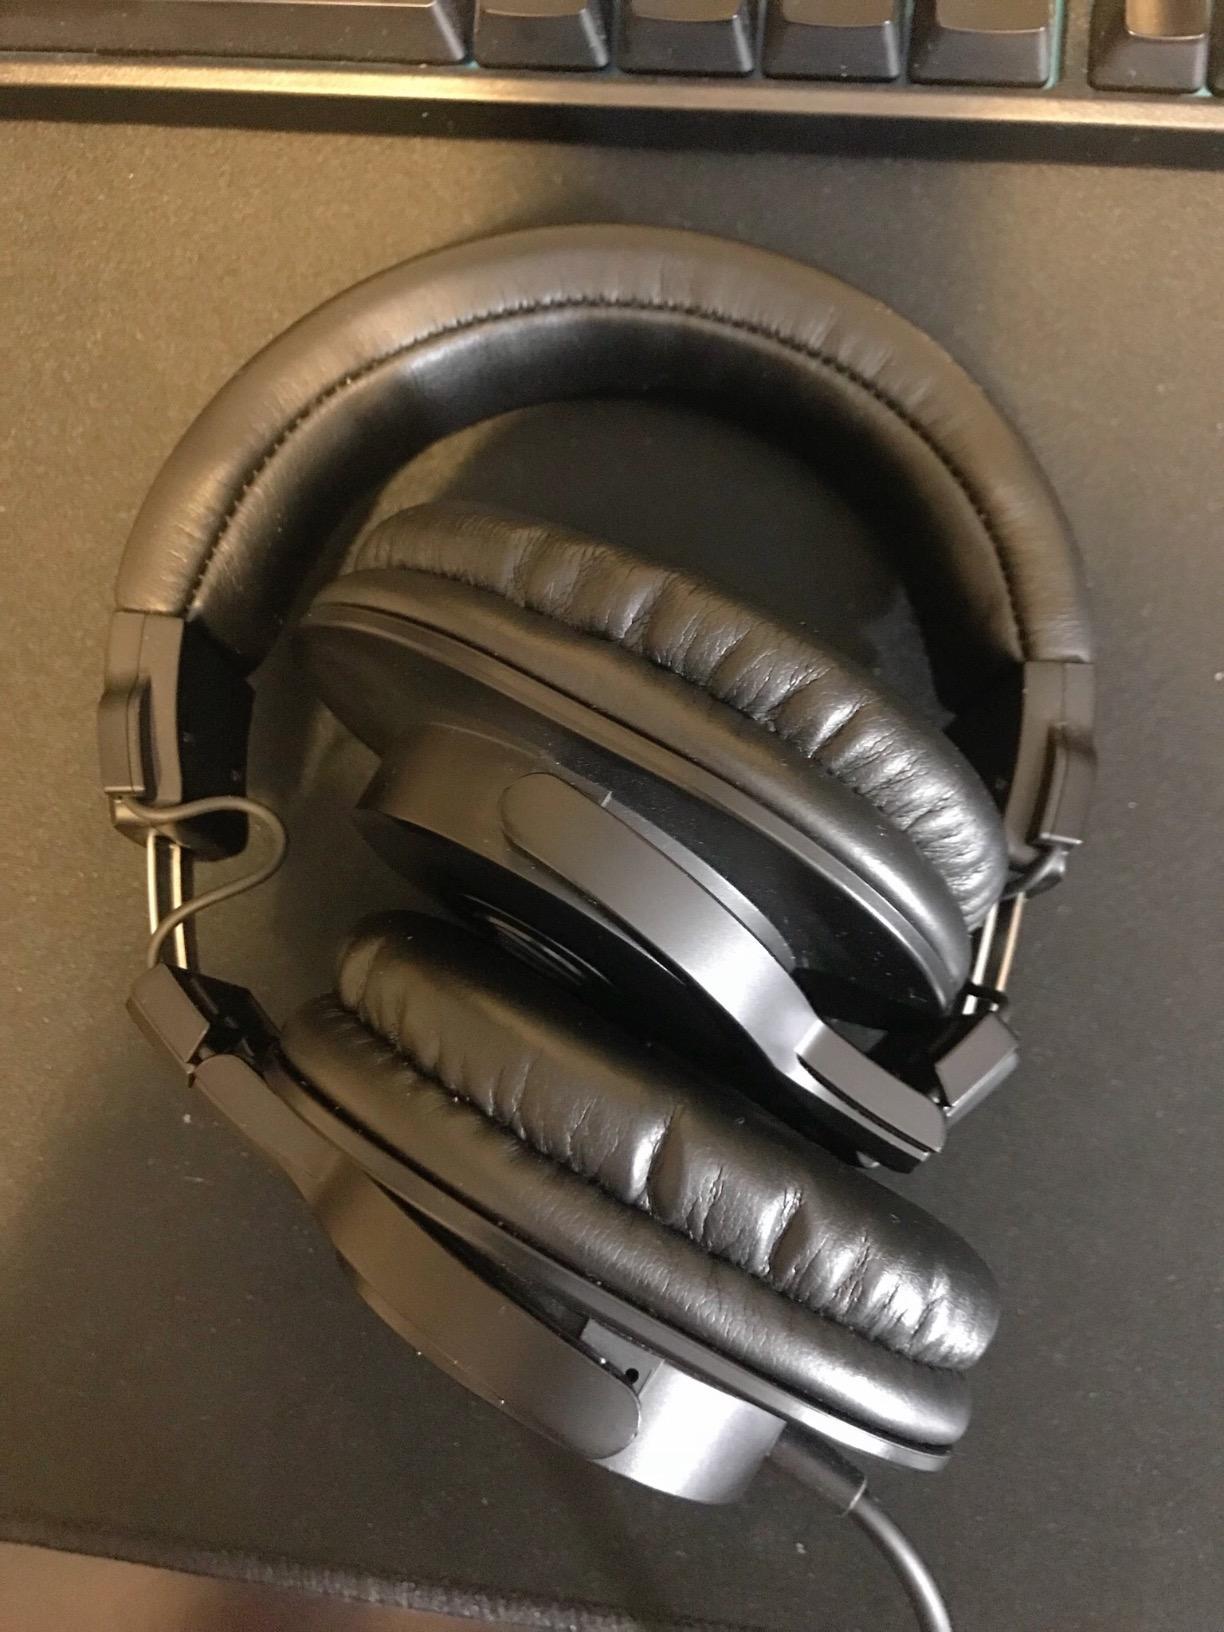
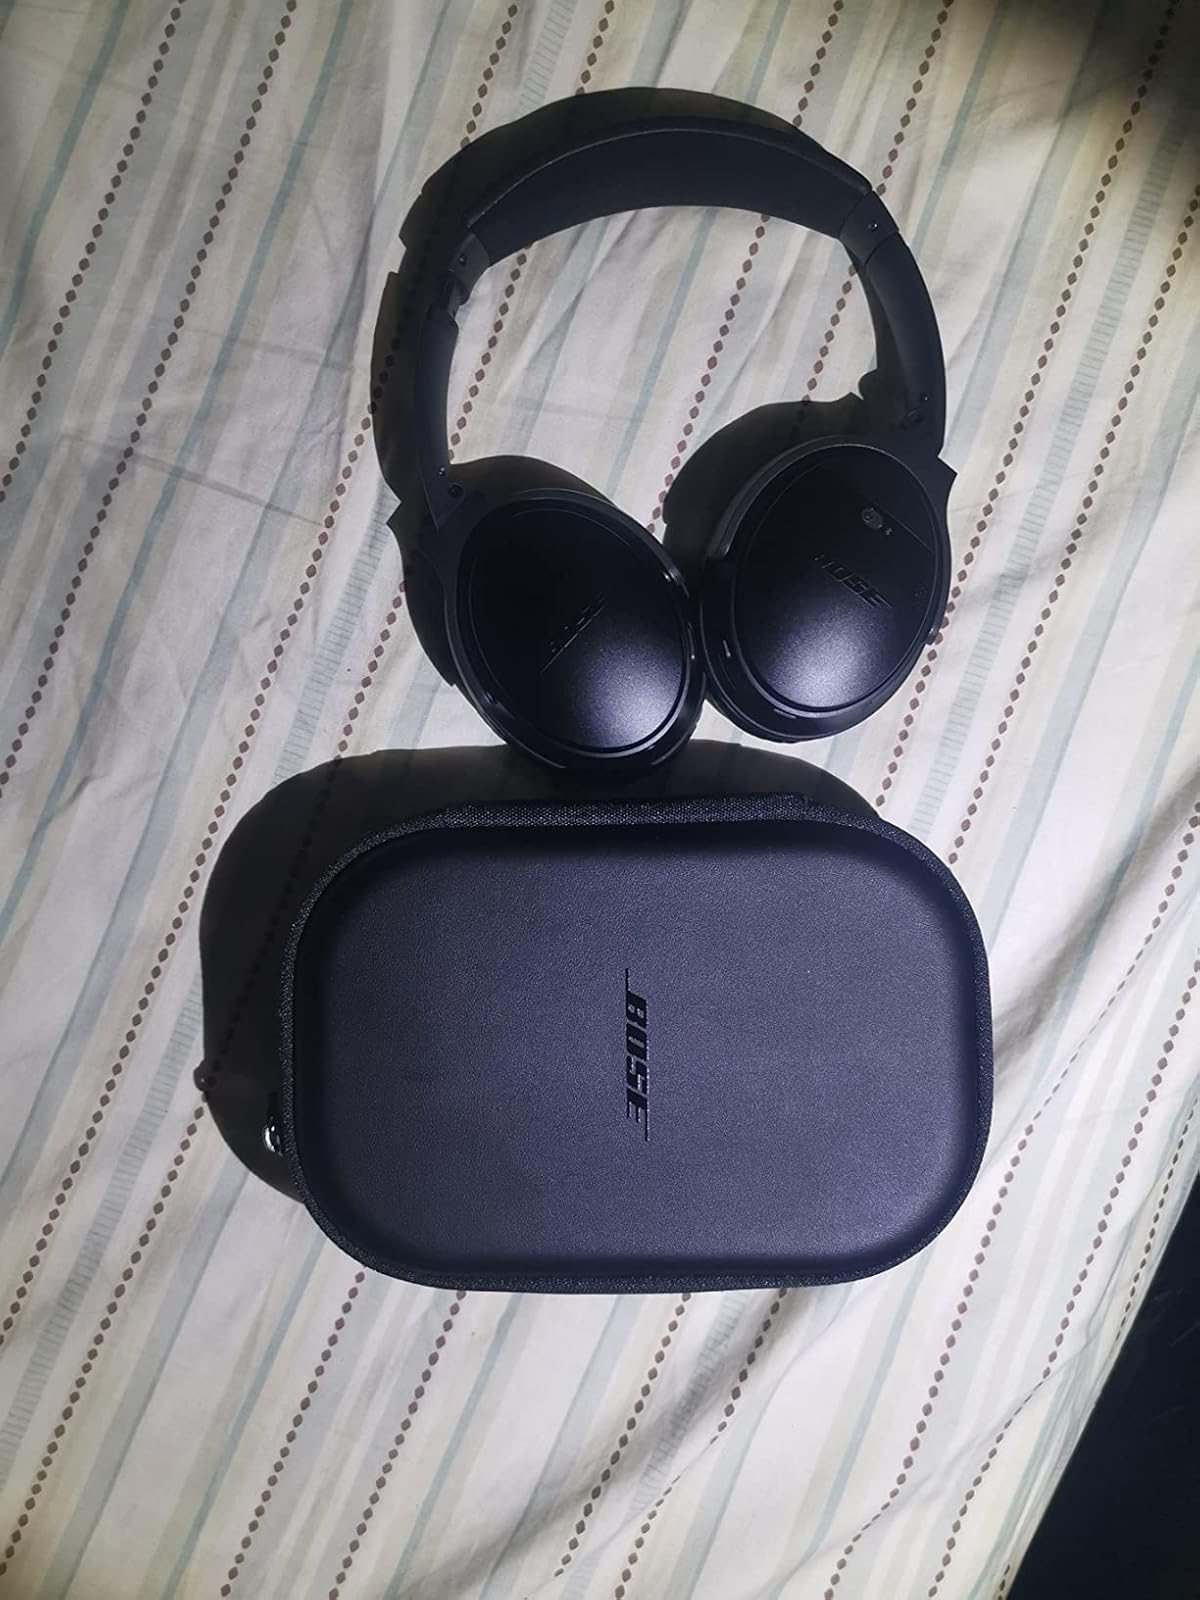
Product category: headphones
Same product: no